Anti-exhaustion hypothesis

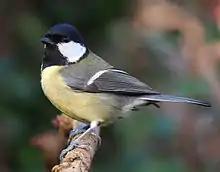
Great tit ("Parus major")

The great tit, "Parus major", is a passerine bird belonging to the family Paridae. Passerines are commonly referred to as songbirds, with most passerines singing multiple species-specific songs making a repertoire. Birds can be ranked depending on how they perform the songs in their repertoire. On one side, there are birds that sing with eventual variety and have small repertoires, meaning that each song type in their repertoire is repeated before they switch to a different song type.